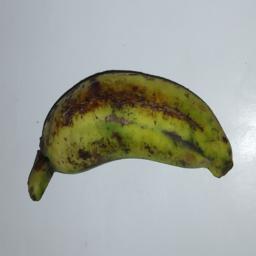
Banana variety: Champa Kola